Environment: real
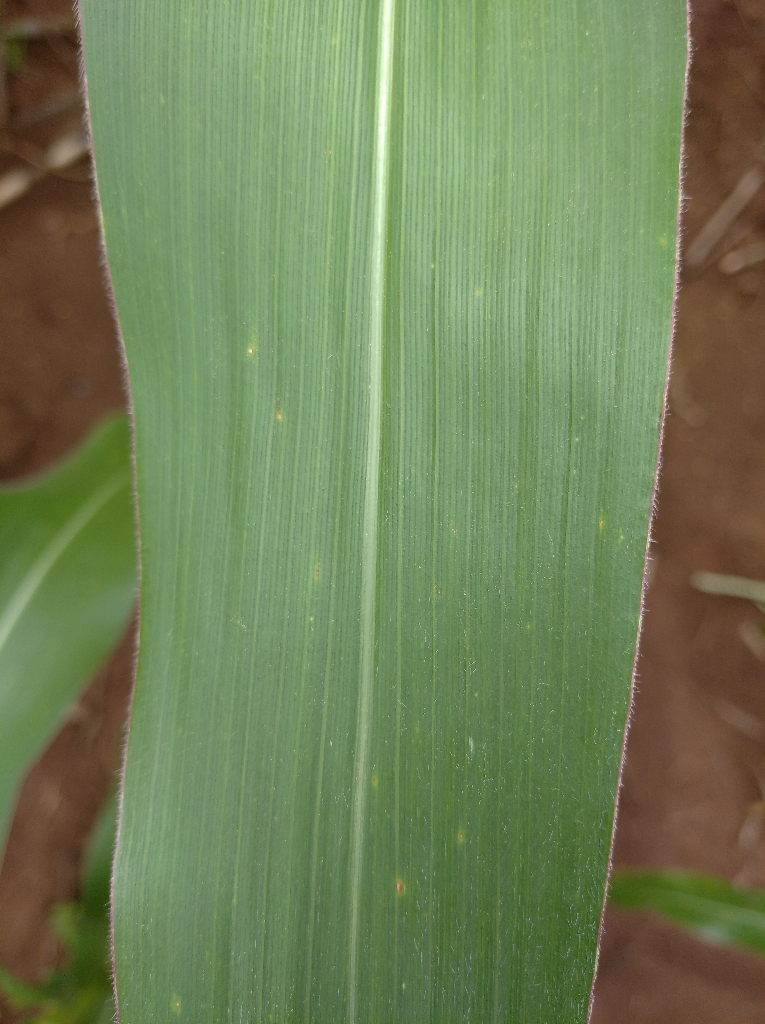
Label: healthy